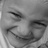
Emotion: happy